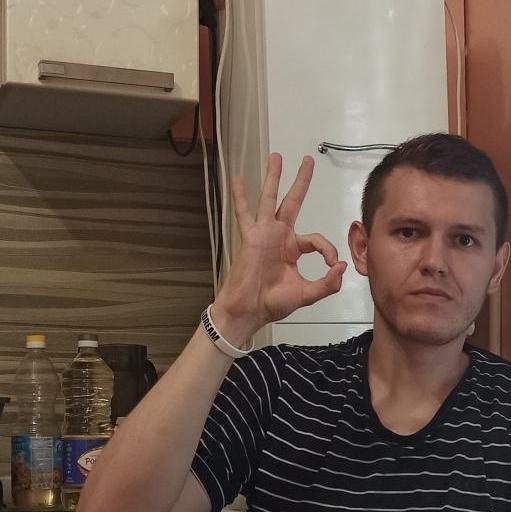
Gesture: ok